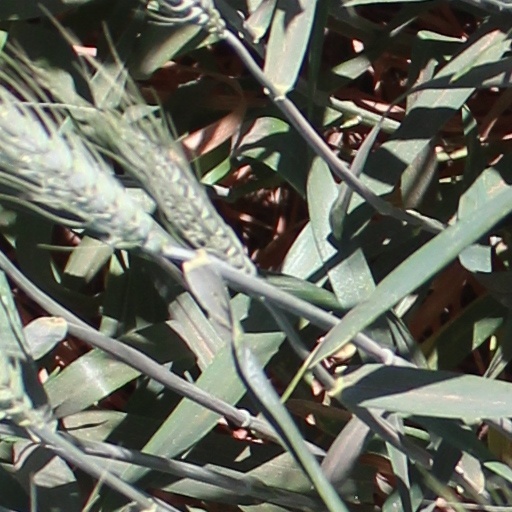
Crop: wheat